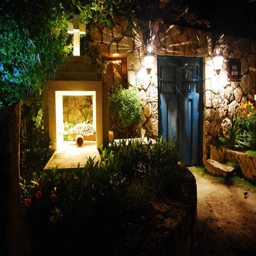
a brightly lit small hotel at night .